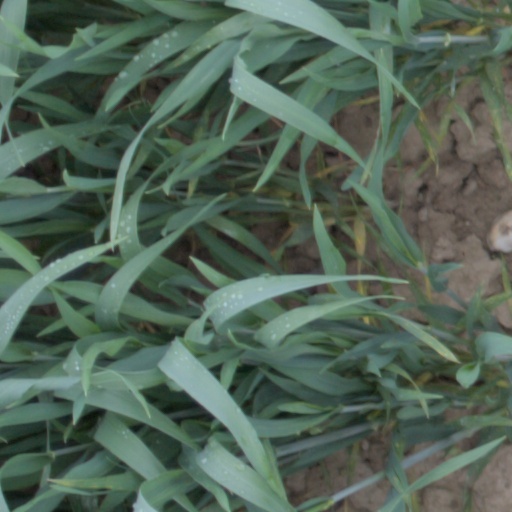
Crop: wheat